Tureng Tepe

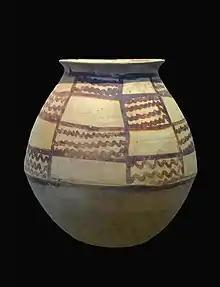
Painted pottery, Iranian Bronze Age of Tureng tepe. 2nd millennium BC at the Louvre Museum, Paris

The figurines of Tureng Tepe have long been recognized as quite remarkable. They include both terracotta and stone figurines.